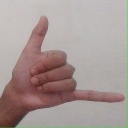
अक्षर: द